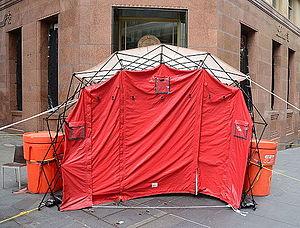
La prise d'otages de Sydney est une prise d'otages menée le 15 décembre 2014 à Sydney, dans l'État de la Nouvelle-Galles du Sud, en Australie. Un tireur isolé, identifié plus tard par la police sous le nom de Man Haron Monis, un islamiste d'origine iranienne, est entré dans le Lindt Chocolat Café situé à Martin Place, et demeure à l'intérieur, retenant les employés et les clients en otage. Après plusieurs heures, cinq des otages se sont échappés, tandis que treize sont restés à l'intérieur du bâtiment.